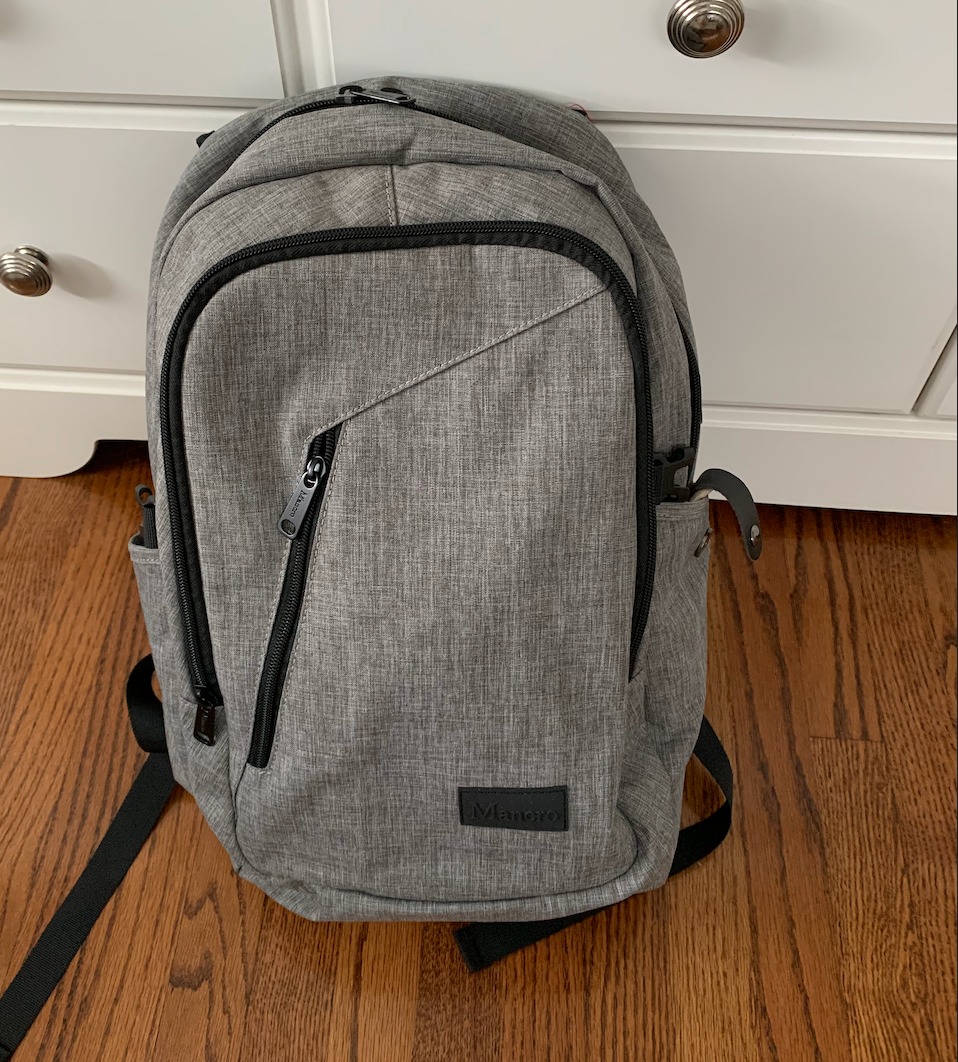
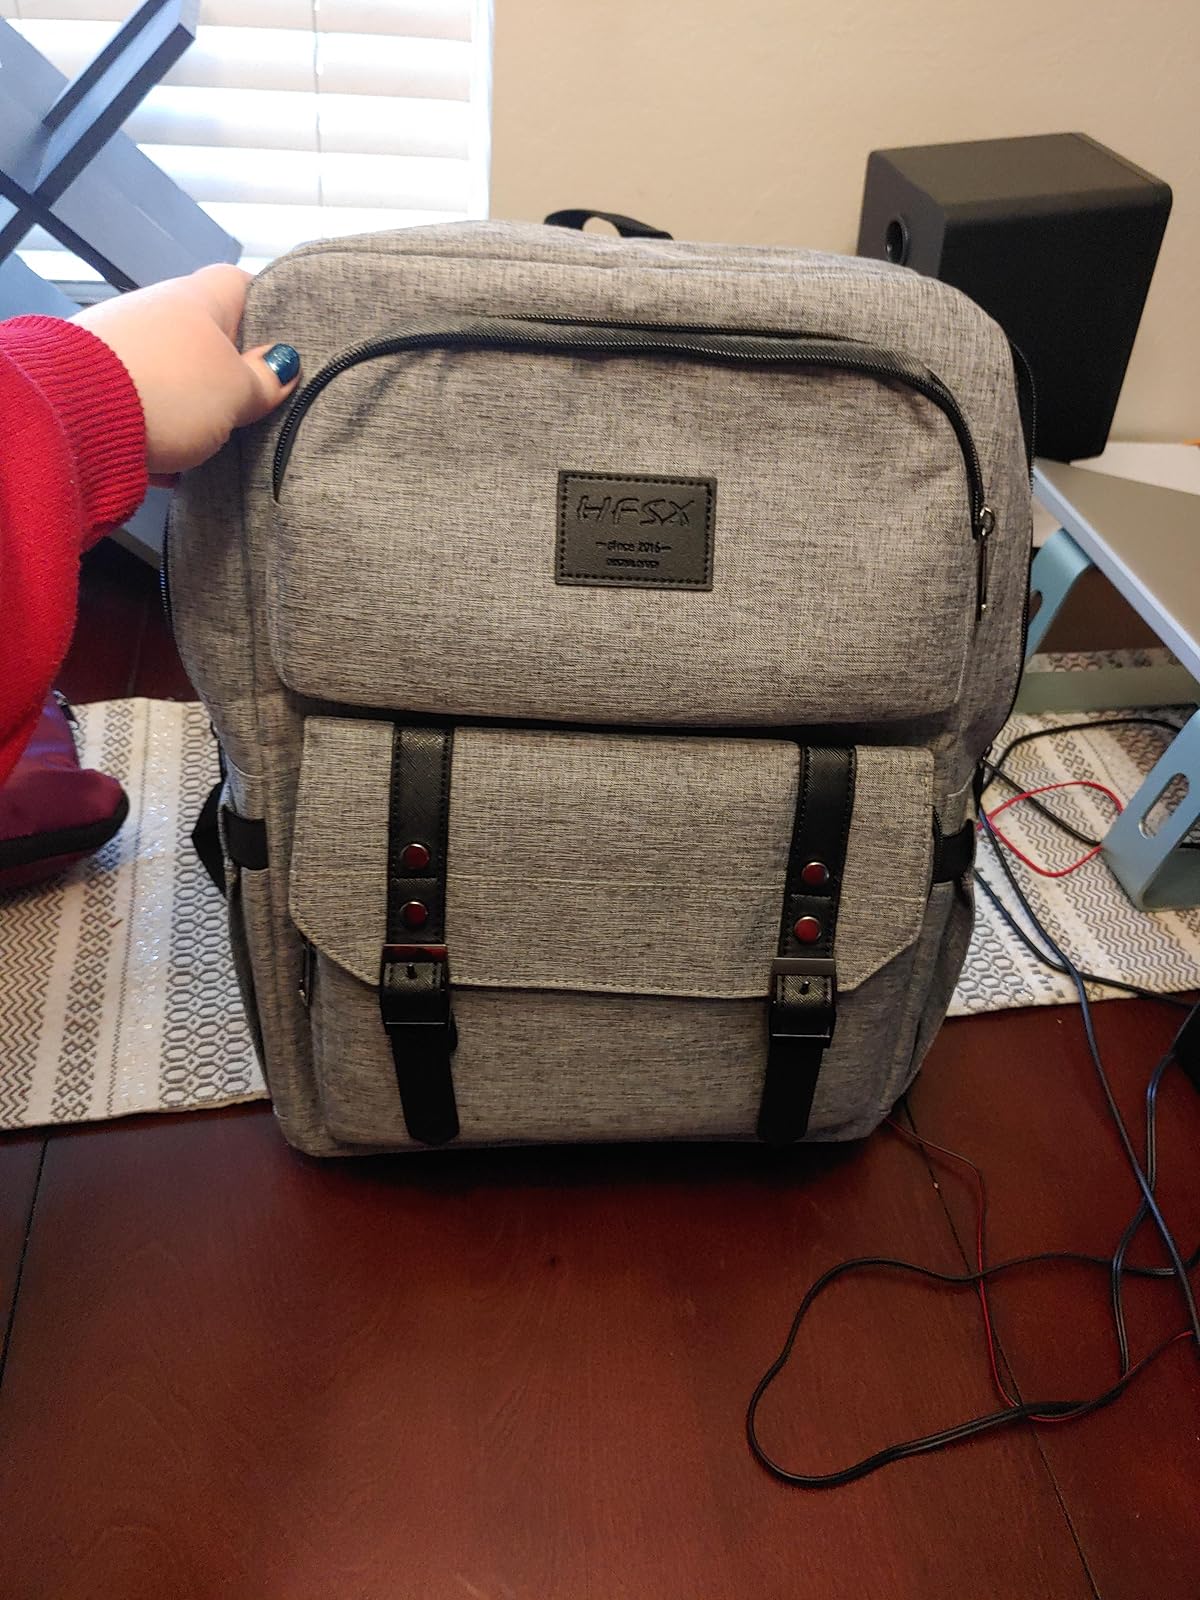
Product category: bag
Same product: no